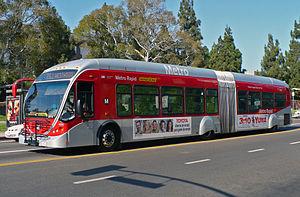
Les guêtres de roues ou jupes d'ailes sont des pièces de carrosserie sur les ailes qui couvrent la partie supérieure du pneu d'une automobile. Ils vont toujours par paire, d'où le nom au pluriel. Quelques rares voitures ont eu des guêtres aux quatre roues.